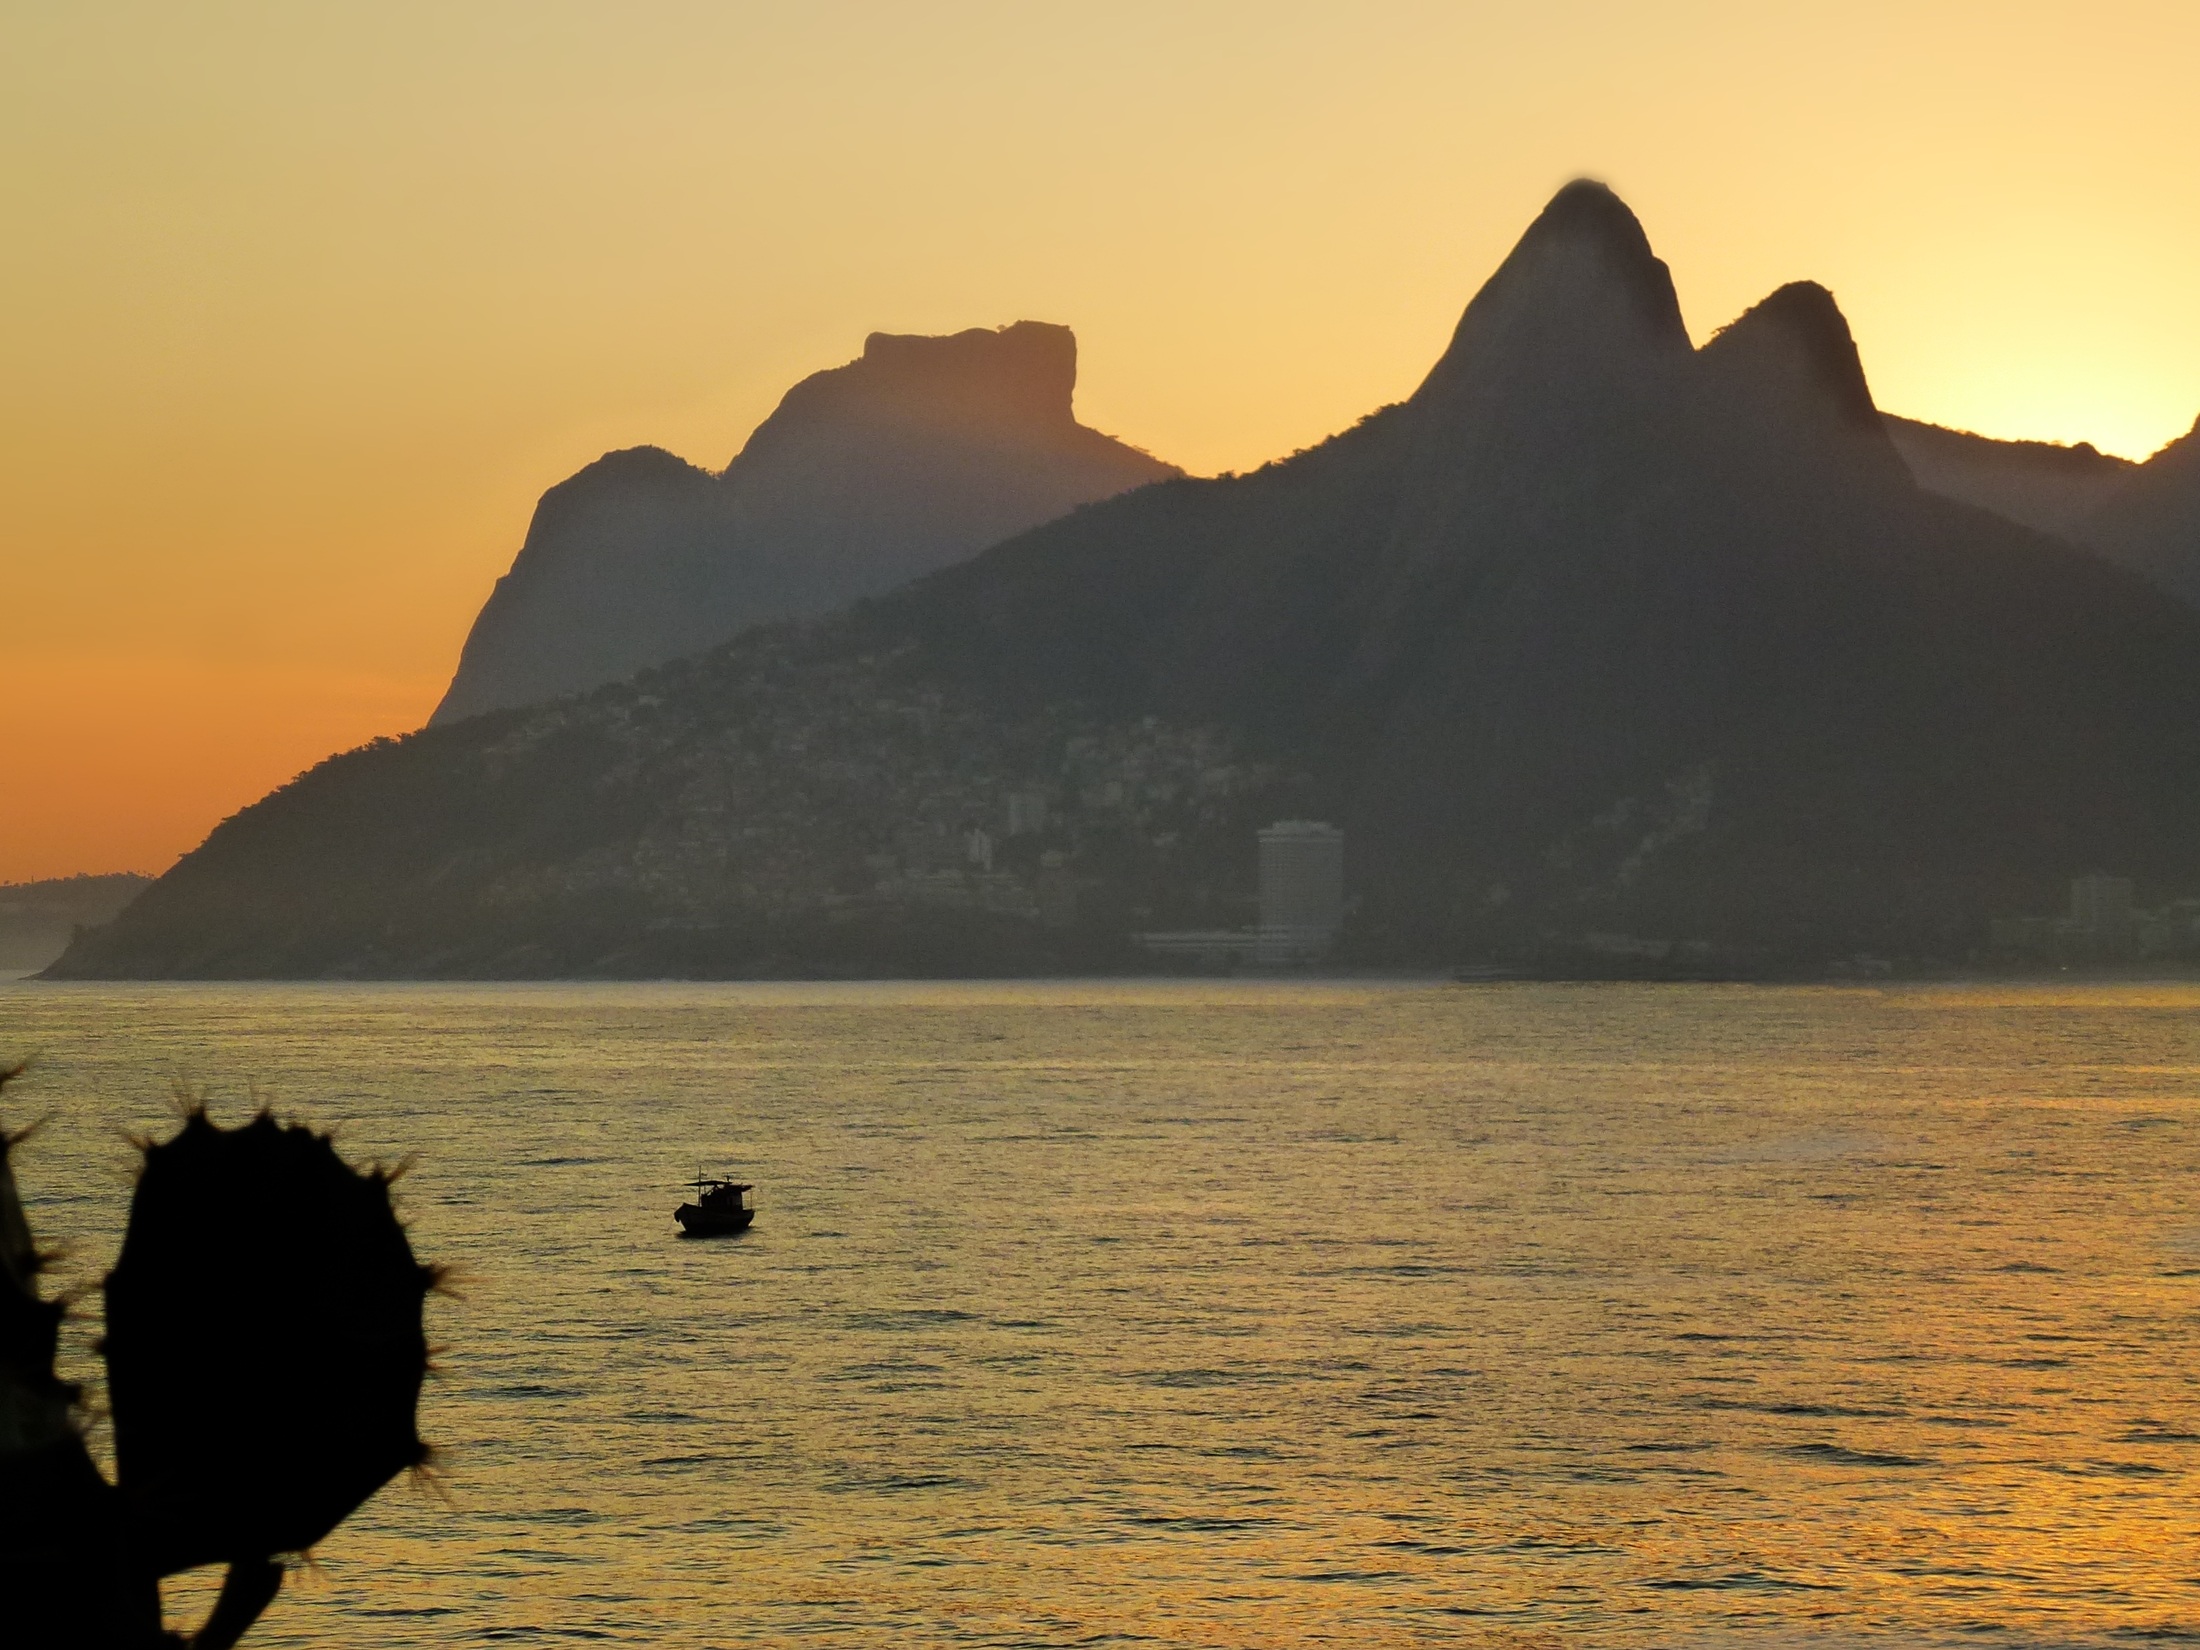
beach, sea, coast, rock, ocean, horizon, mountain, cloud, plant, sky, sun, sunrise, sunset, boat, sunlight, morning, hill, wave, dawn, dusk, evening, reflection, bay, terrain, rio de janeiro, birds, west, mountains, vegetation, mar, litoral, heron, loch, serra, cape, salt water, atmospheric phenomenon